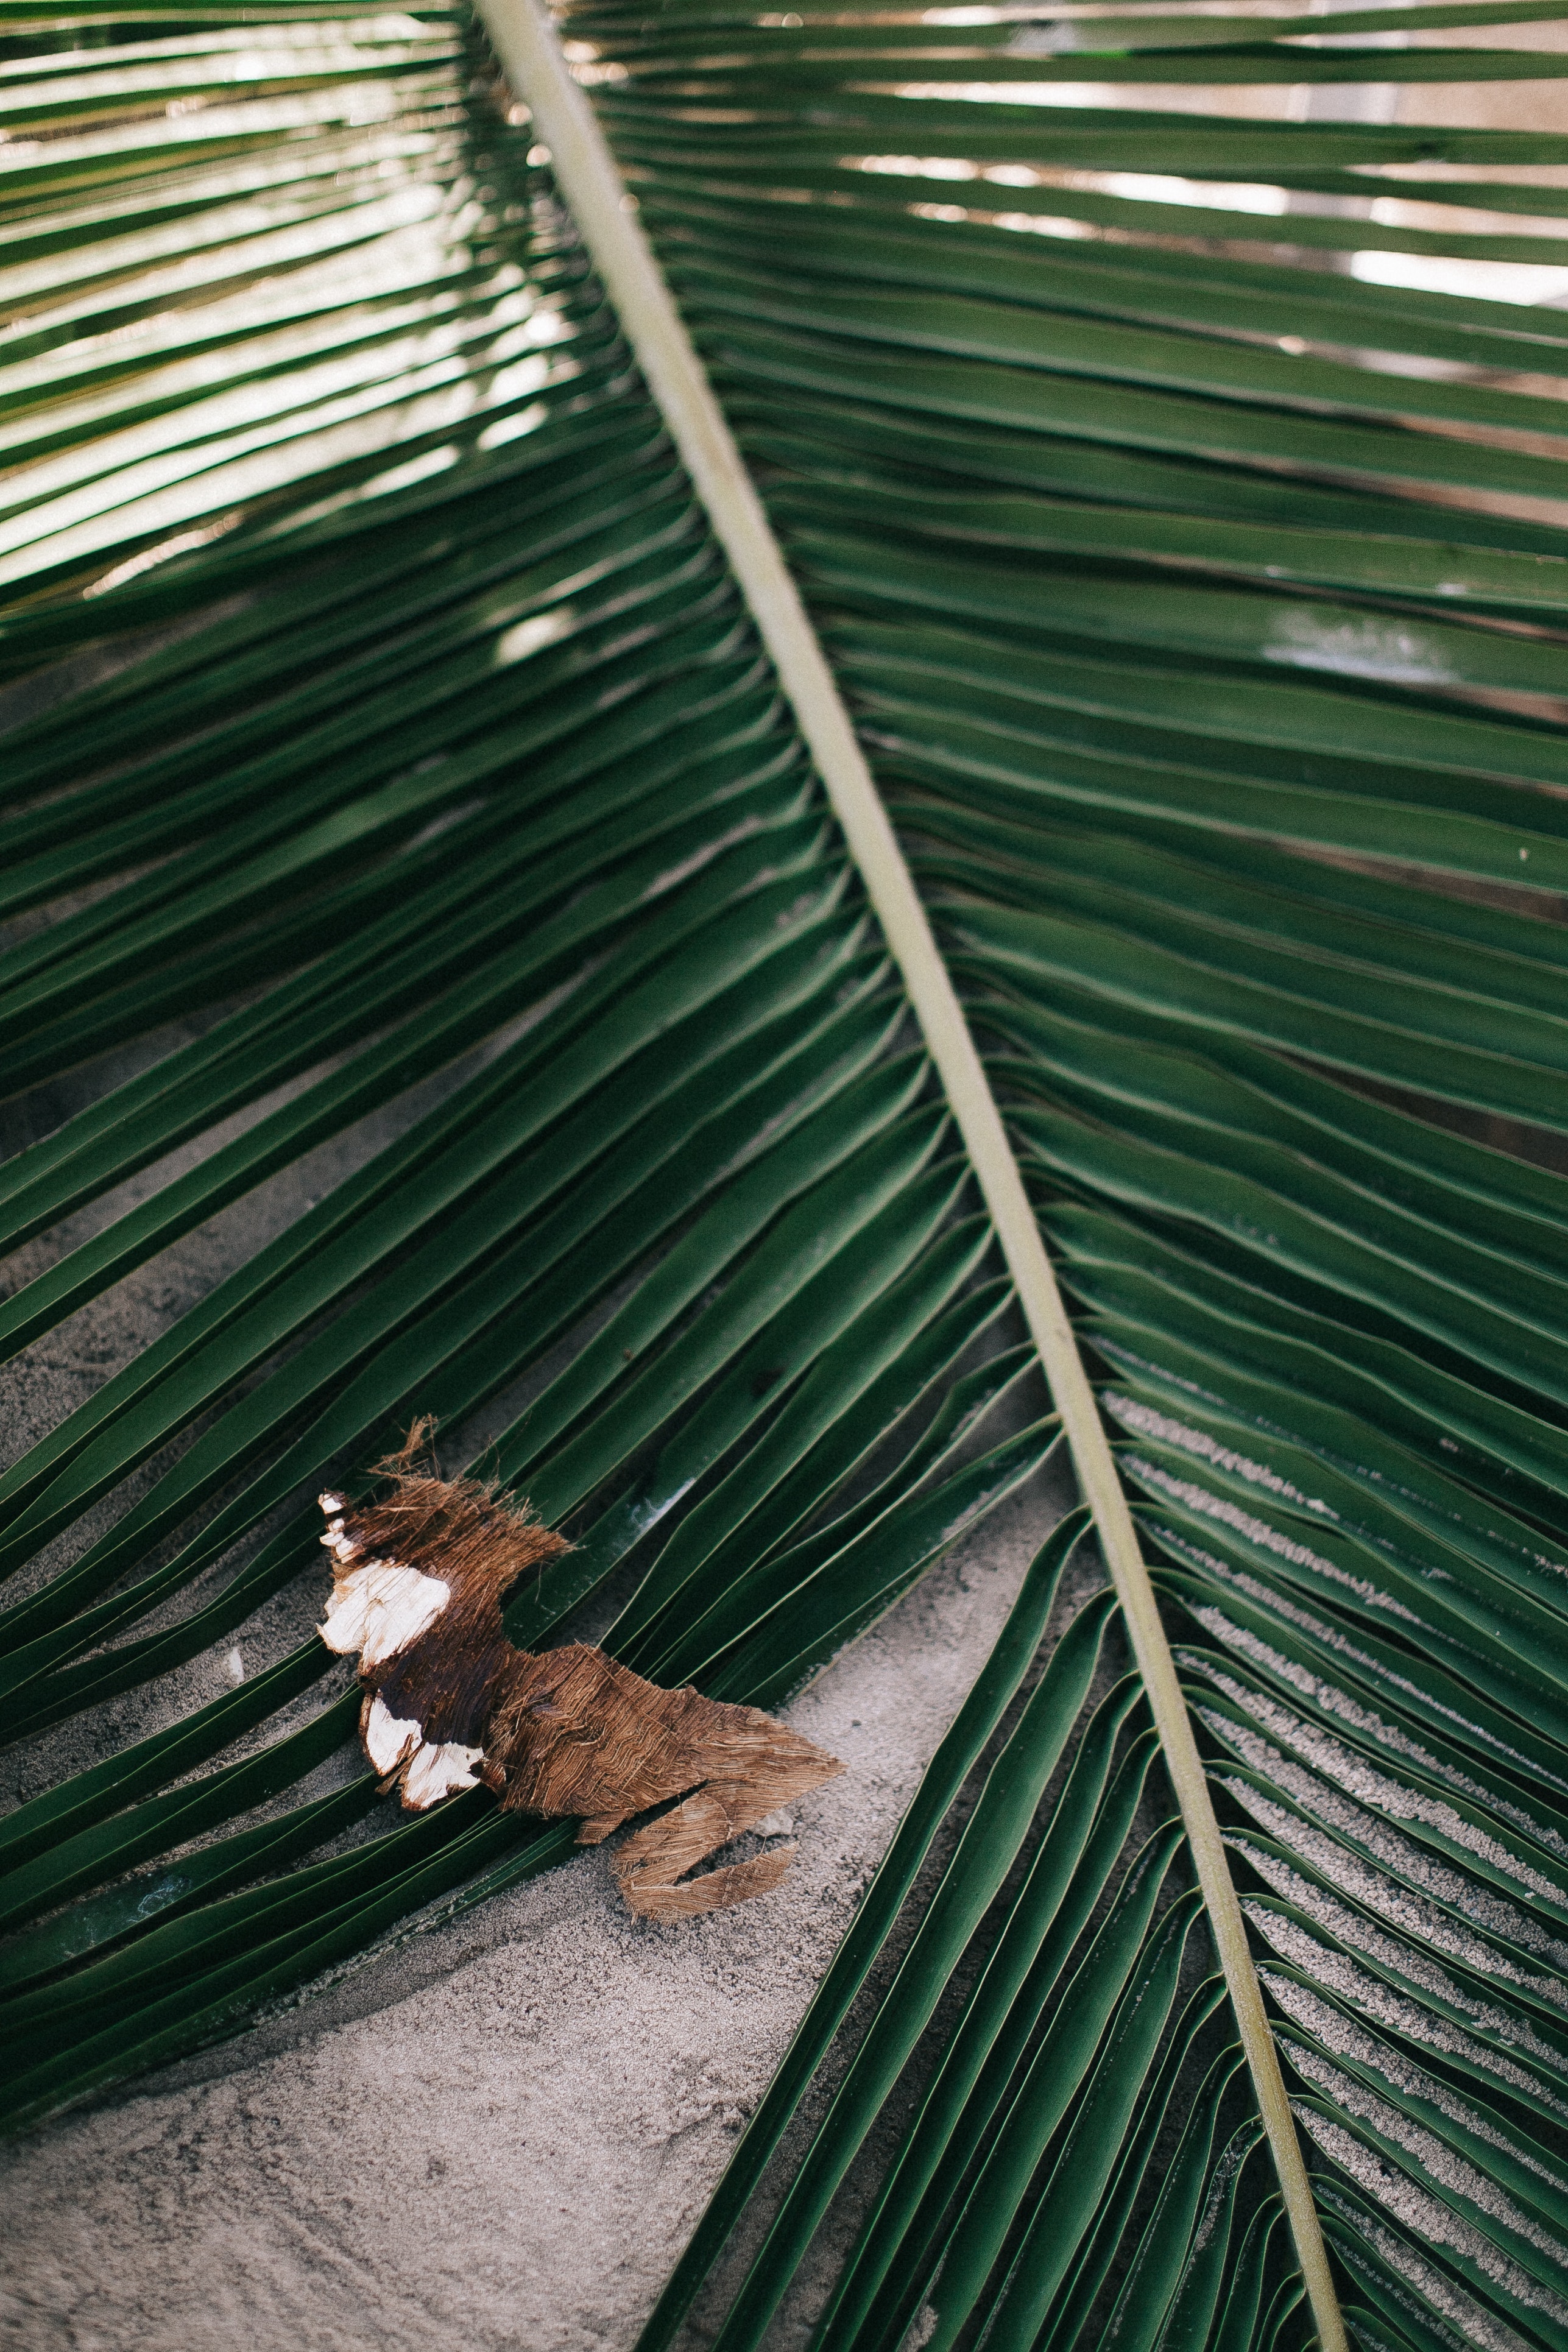
green, tree, leaf, palm tree, arecales, plant, cat, felidae